Brit milah

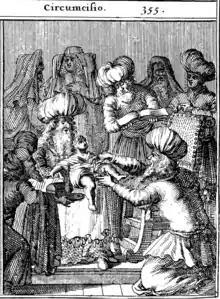
Engraving of a brit (1657)

After the ceremony, a celebratory meal takes place. At the "birkat hamazon", according to the Eastern Asheknazic rite, additional introductory lines, known as "Nodeh Leshimcha", are added. These lines praise God and request the permission of God, the Torah, Kohanim and distinguished people present to proceed with the grace. When the four main blessings are concluded, special "ha-Rachaman" prayers are recited. They request various blessings by God that include: